Wasfia Nazreen

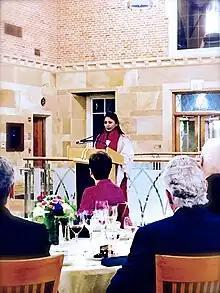
Nazreen addressing her college upon acceptance of Outstanding Young Alumna Award from her alma mater Agnes Scott College, Atlanta, Georgia, April 2016.

Nazreen went to the United States for college on her own, and at this time, she removed her family last name from all official papers.